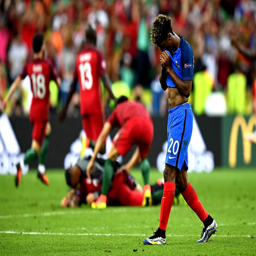
football player hides his face as players celebrate victory in the background .